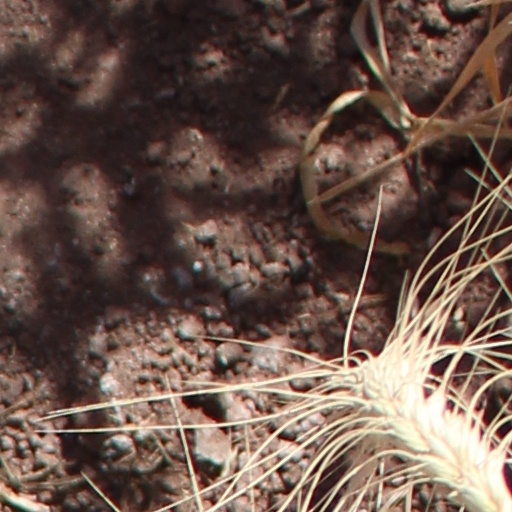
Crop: wheat